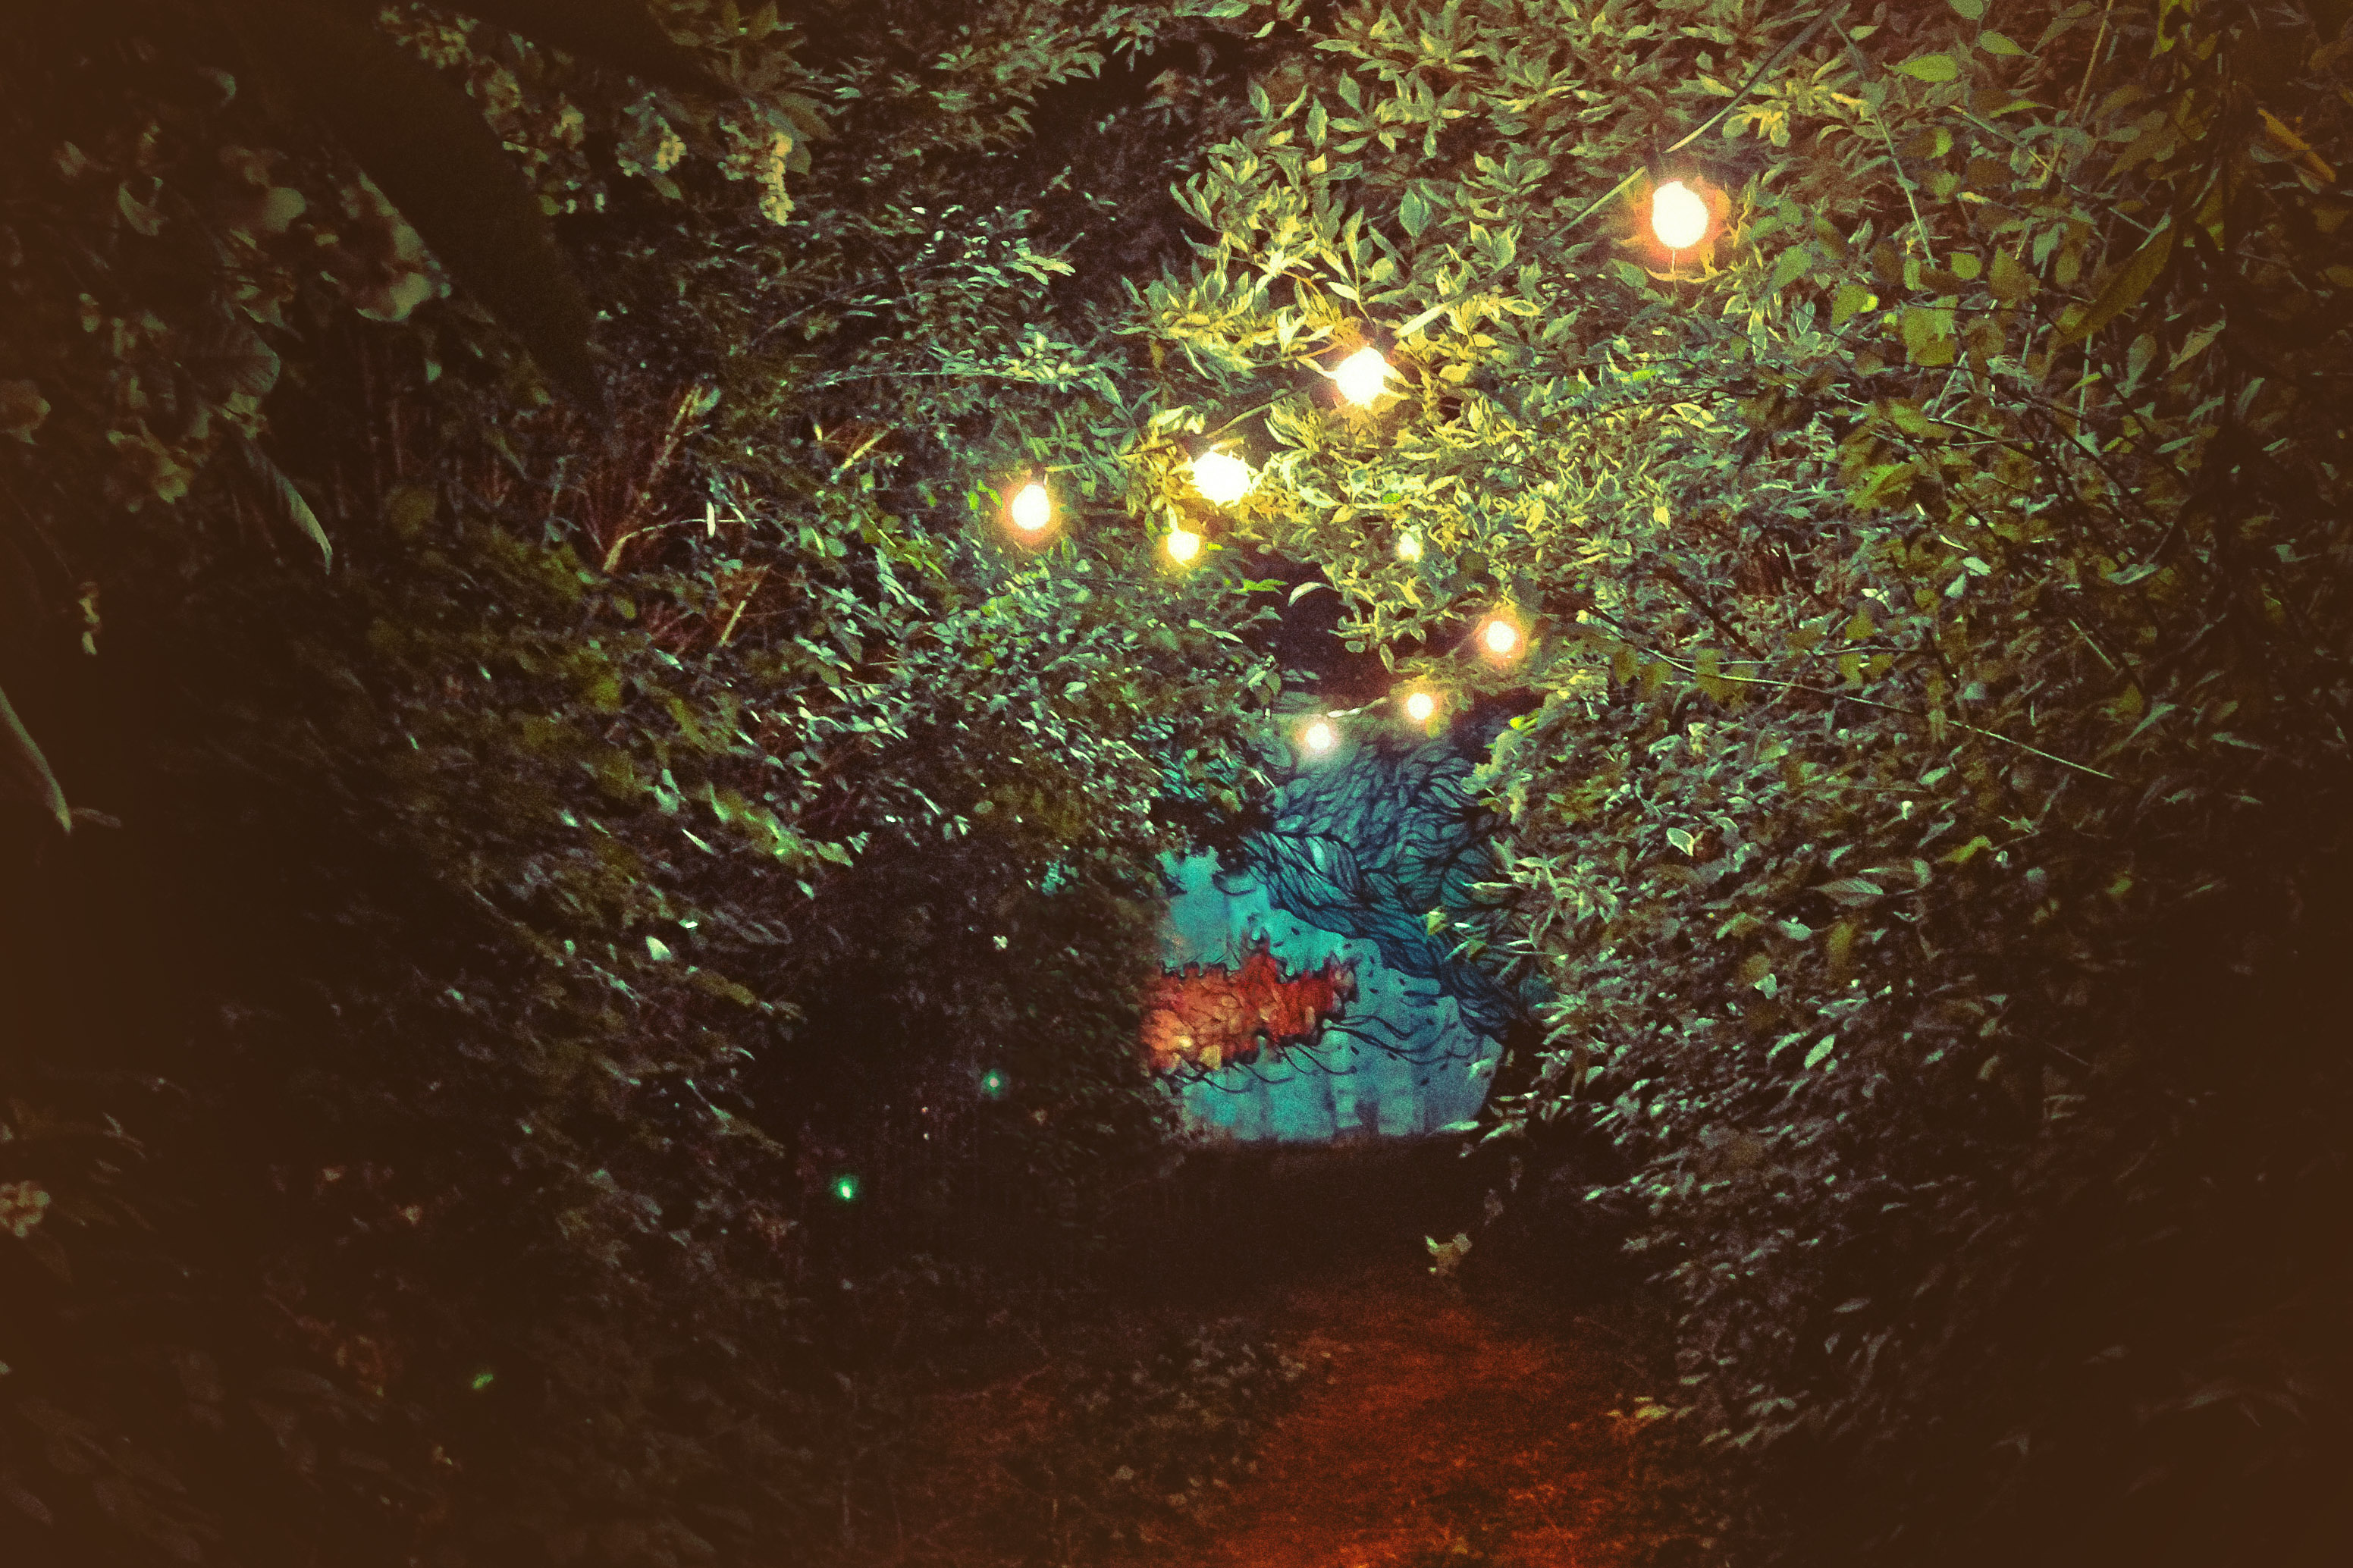
outdoor, light, night, sunlight, dark, reflection, darkness, plants, trees, lights, publicdomain, nighttime, bulbs, screenshot, lightstring, computer wallpaper